Education and the LGBTQ community

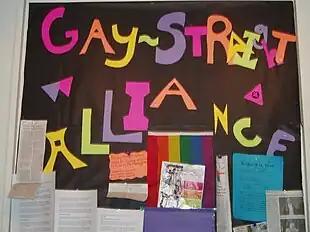
The pride flag, news articles, and flyers for social events on this high school bulletin board represent the diverse support and advocacy purposes that GSAs serve.

The primary type of organization for representation of LGBT students on campus is the gay–straight alliance. These are organized in order to represent requests by LGBT and straight ally students on campus to the administration and faculty and encourage a safer environment for students.